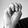
ASL letter: M